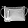
Label: Bag